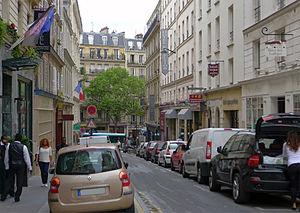
Rue Cujas - Paris V
La rue Cujas est une voie située dans le quartier de la Sorbonne du 5ᵉ arrondissement de Paris.